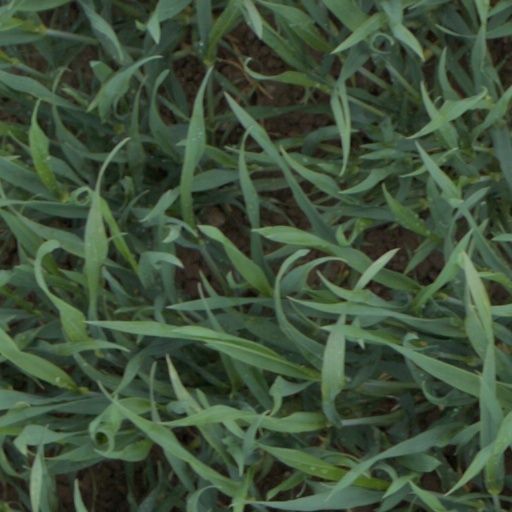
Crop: wheat